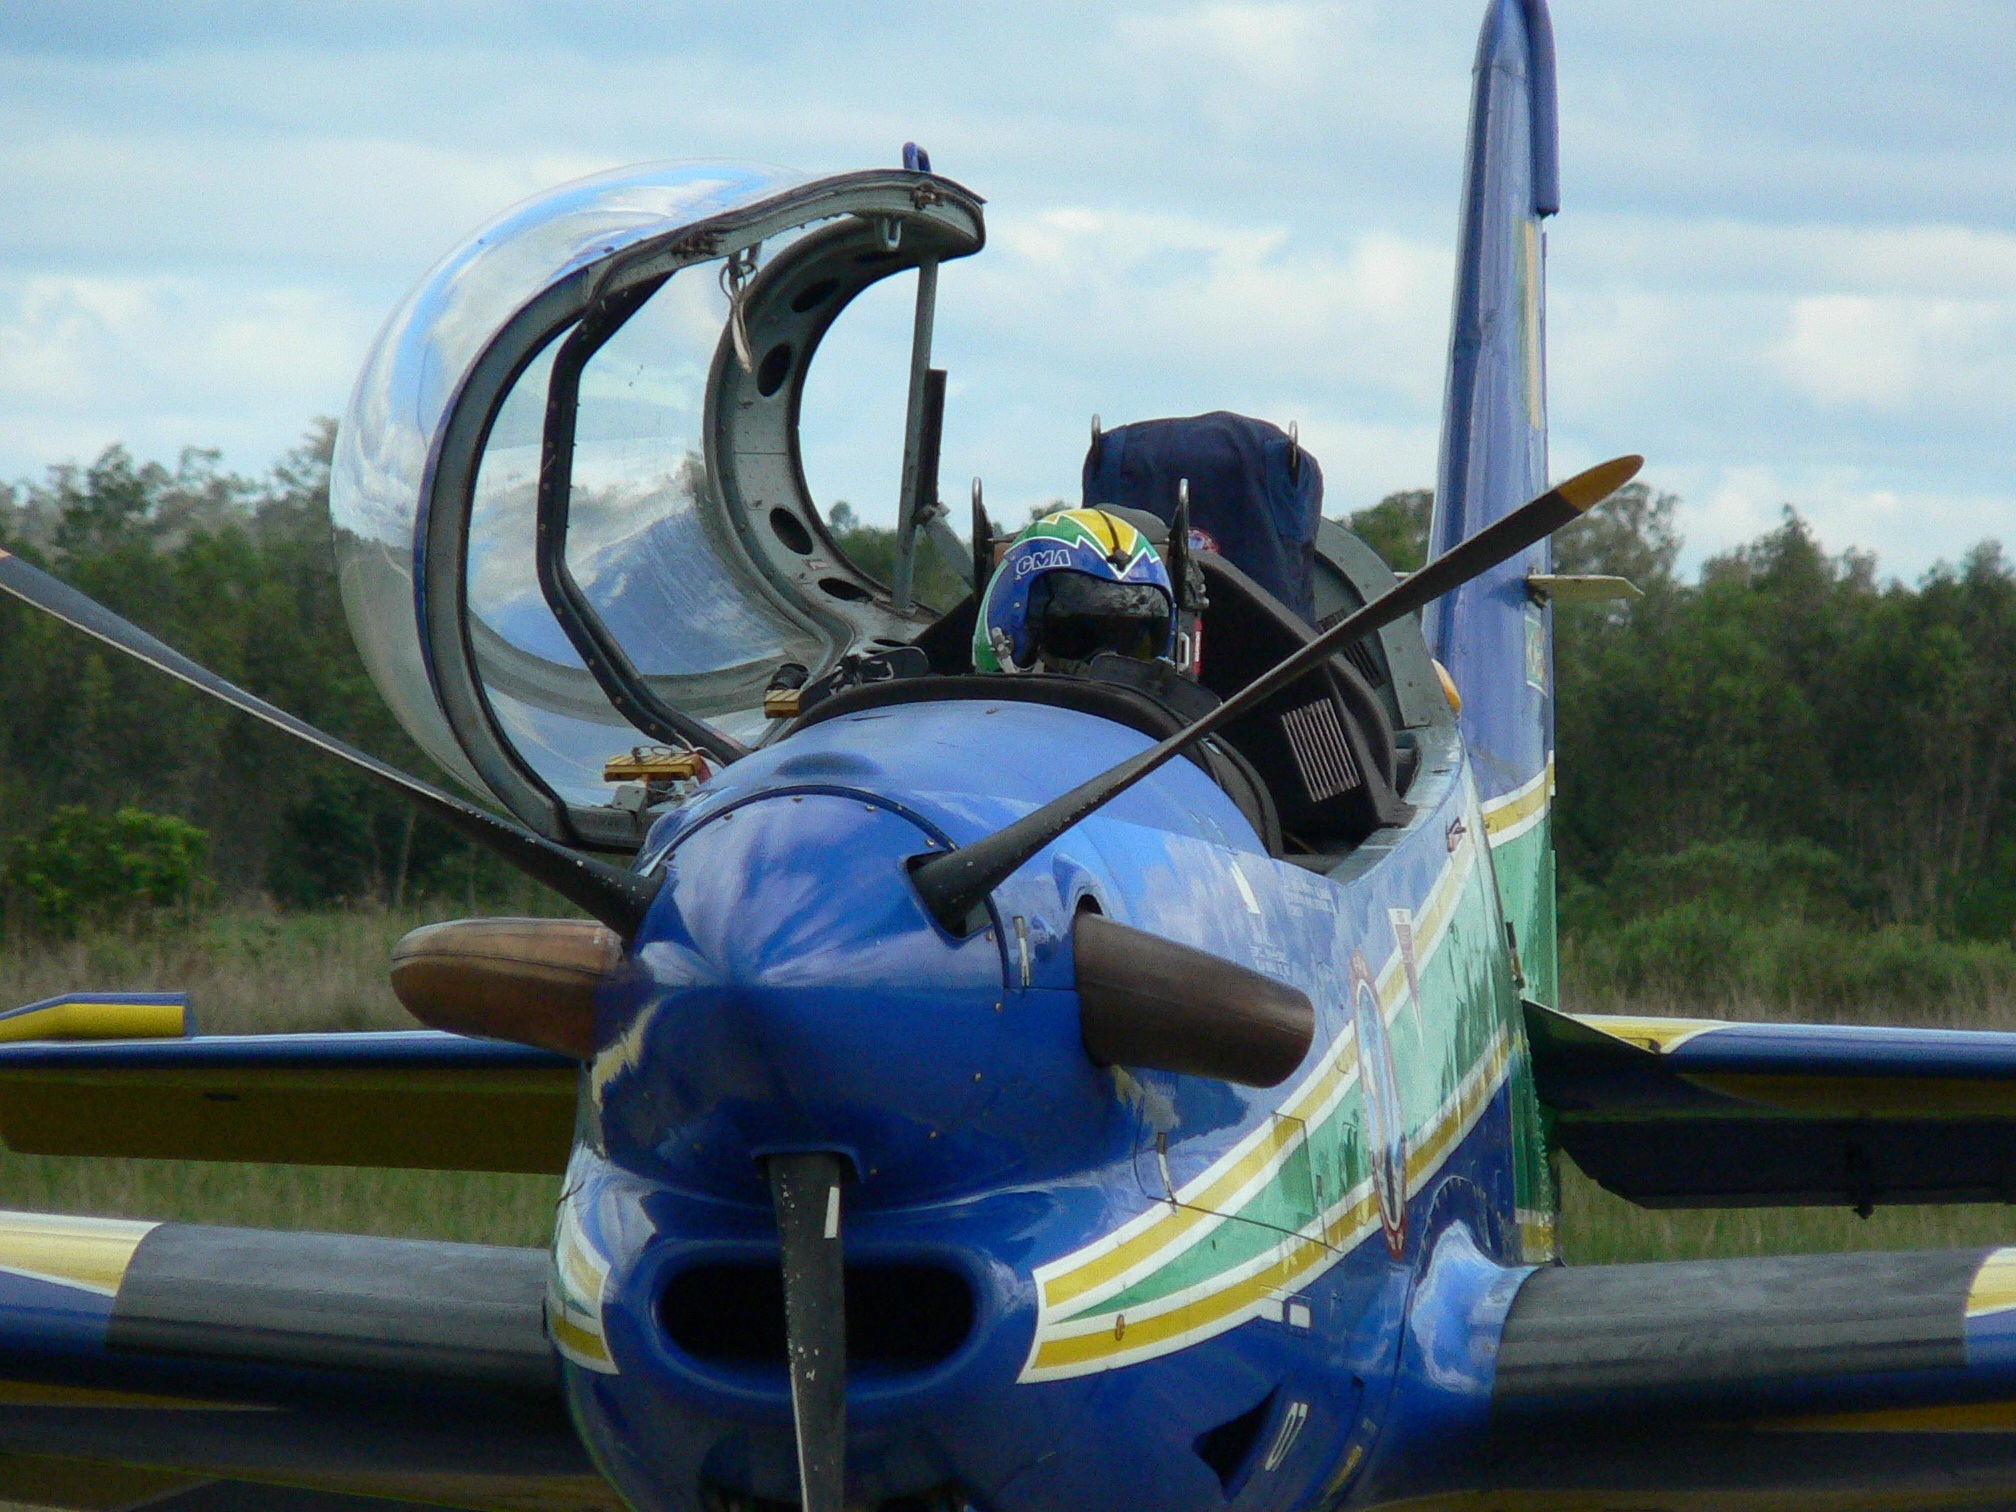
airplane, plane, aircraft, vehicle, aviation, flight, helicopter, pilot, propeller, squadron, rotorcraft, air force, atmosphere of earth, aircraft engine